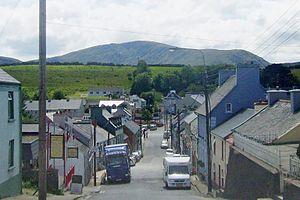
Ardara est un village du comté de Donegal en Irlande.